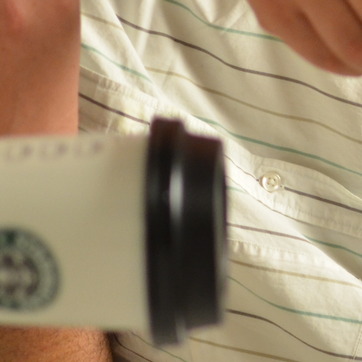
Material: plastic